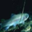
Label: trout